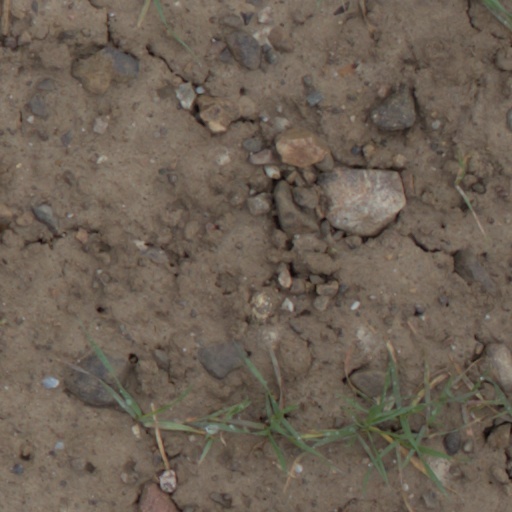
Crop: wheat